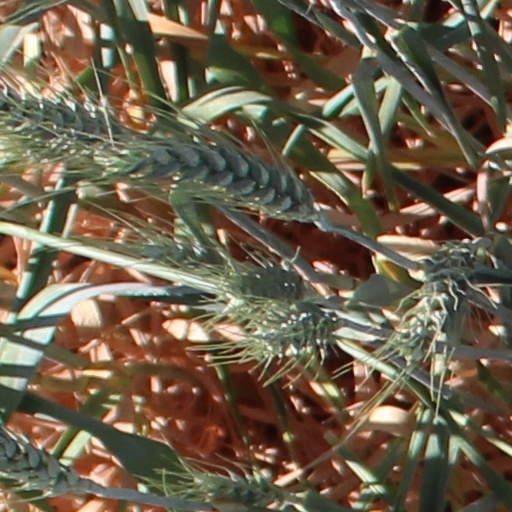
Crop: wheat